The Missourians

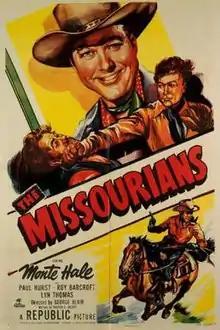
Theatrical release poster

The Missourians is a 1950 American Western film directed by George Blair and written by Arthur E. Orloff. The film stars Monte Hale, Paul Hurst, Roy Barcroft, Lyn Thomas, Howard Negley and Scott Elliott. The film was released as a Fawcett Movie Comic#7 on November 25, 1950, by Republic Pictures.